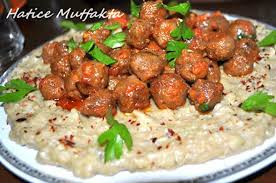
Yemek: hunkar_begendi